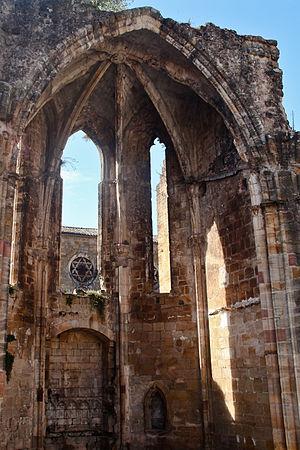
Abbaye d'Alet-les-Bains, nef